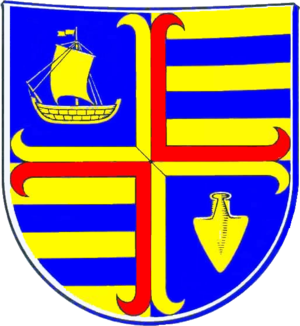
Nibøl
Coat of arms of Nibøl
Nibøl, Niebüll eller Naibel er en by i det nordlige Tyskland, beliggende i Nordfrisland i delstaten Slesvig-Holsten. Byen har knap 10.000 indbyggere og er den tredjestørste by i Kreis Nordfriesland. Byens historie går tilbage til 1436.